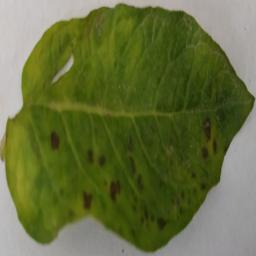
Etiqueta: Tizon_Temprano